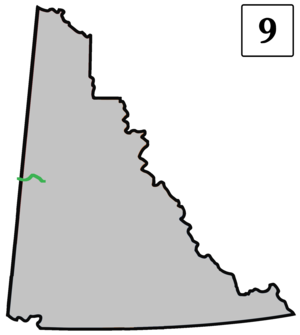
Carte de la route en Yukon
La route appelée Top of the world highway est une route qui relie West Dawson et Dawson City au Yukon à l'Alaska aux États-Unis où elle rejoint la Taylor Highway en passant par la frontière entre Canada et USA. Elle est longue de 105 kilomètres.